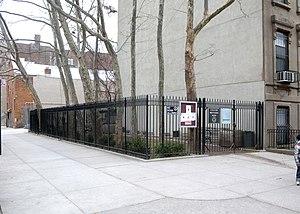
Homer Lusk Collyer et Langley Collyer, sont deux frères américains qui devinrent célèbres en raison de leur nature snob, de la saleté de leur maison et de leur syndrome d'accumulation compulsive qui causa en définitive leur perte.
La syllogomanie ou accumulation compulsive est le fait d'accumuler de manière excessive des objets, indépendamment de leur utilité ou de leur valeur, parfois sans tenir compte de leur dangerosité ou de leur insalubrité. Elle diffère du syndrome de Diogène.